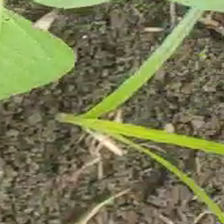
Weed species: Lavhala_(Cyperus_Rotundus)